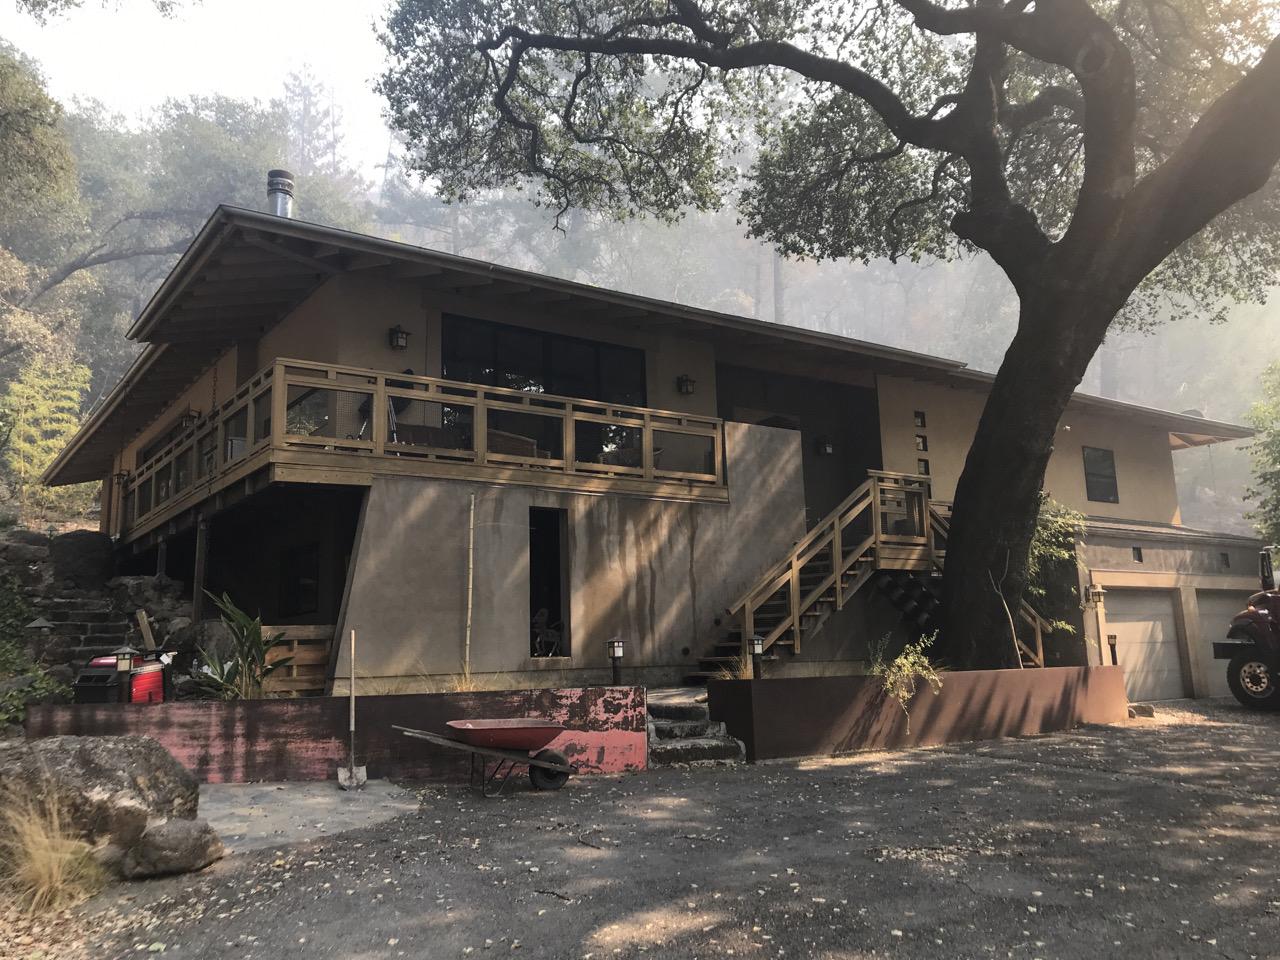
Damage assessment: no_damage